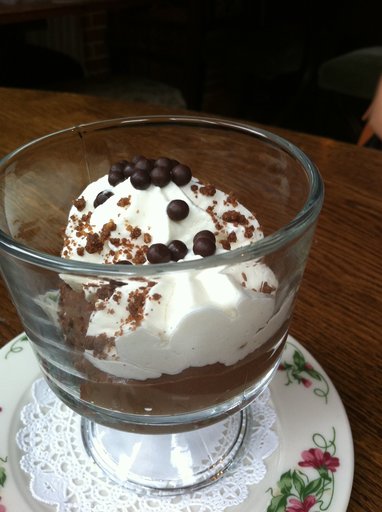
Label: chocolate_mousse